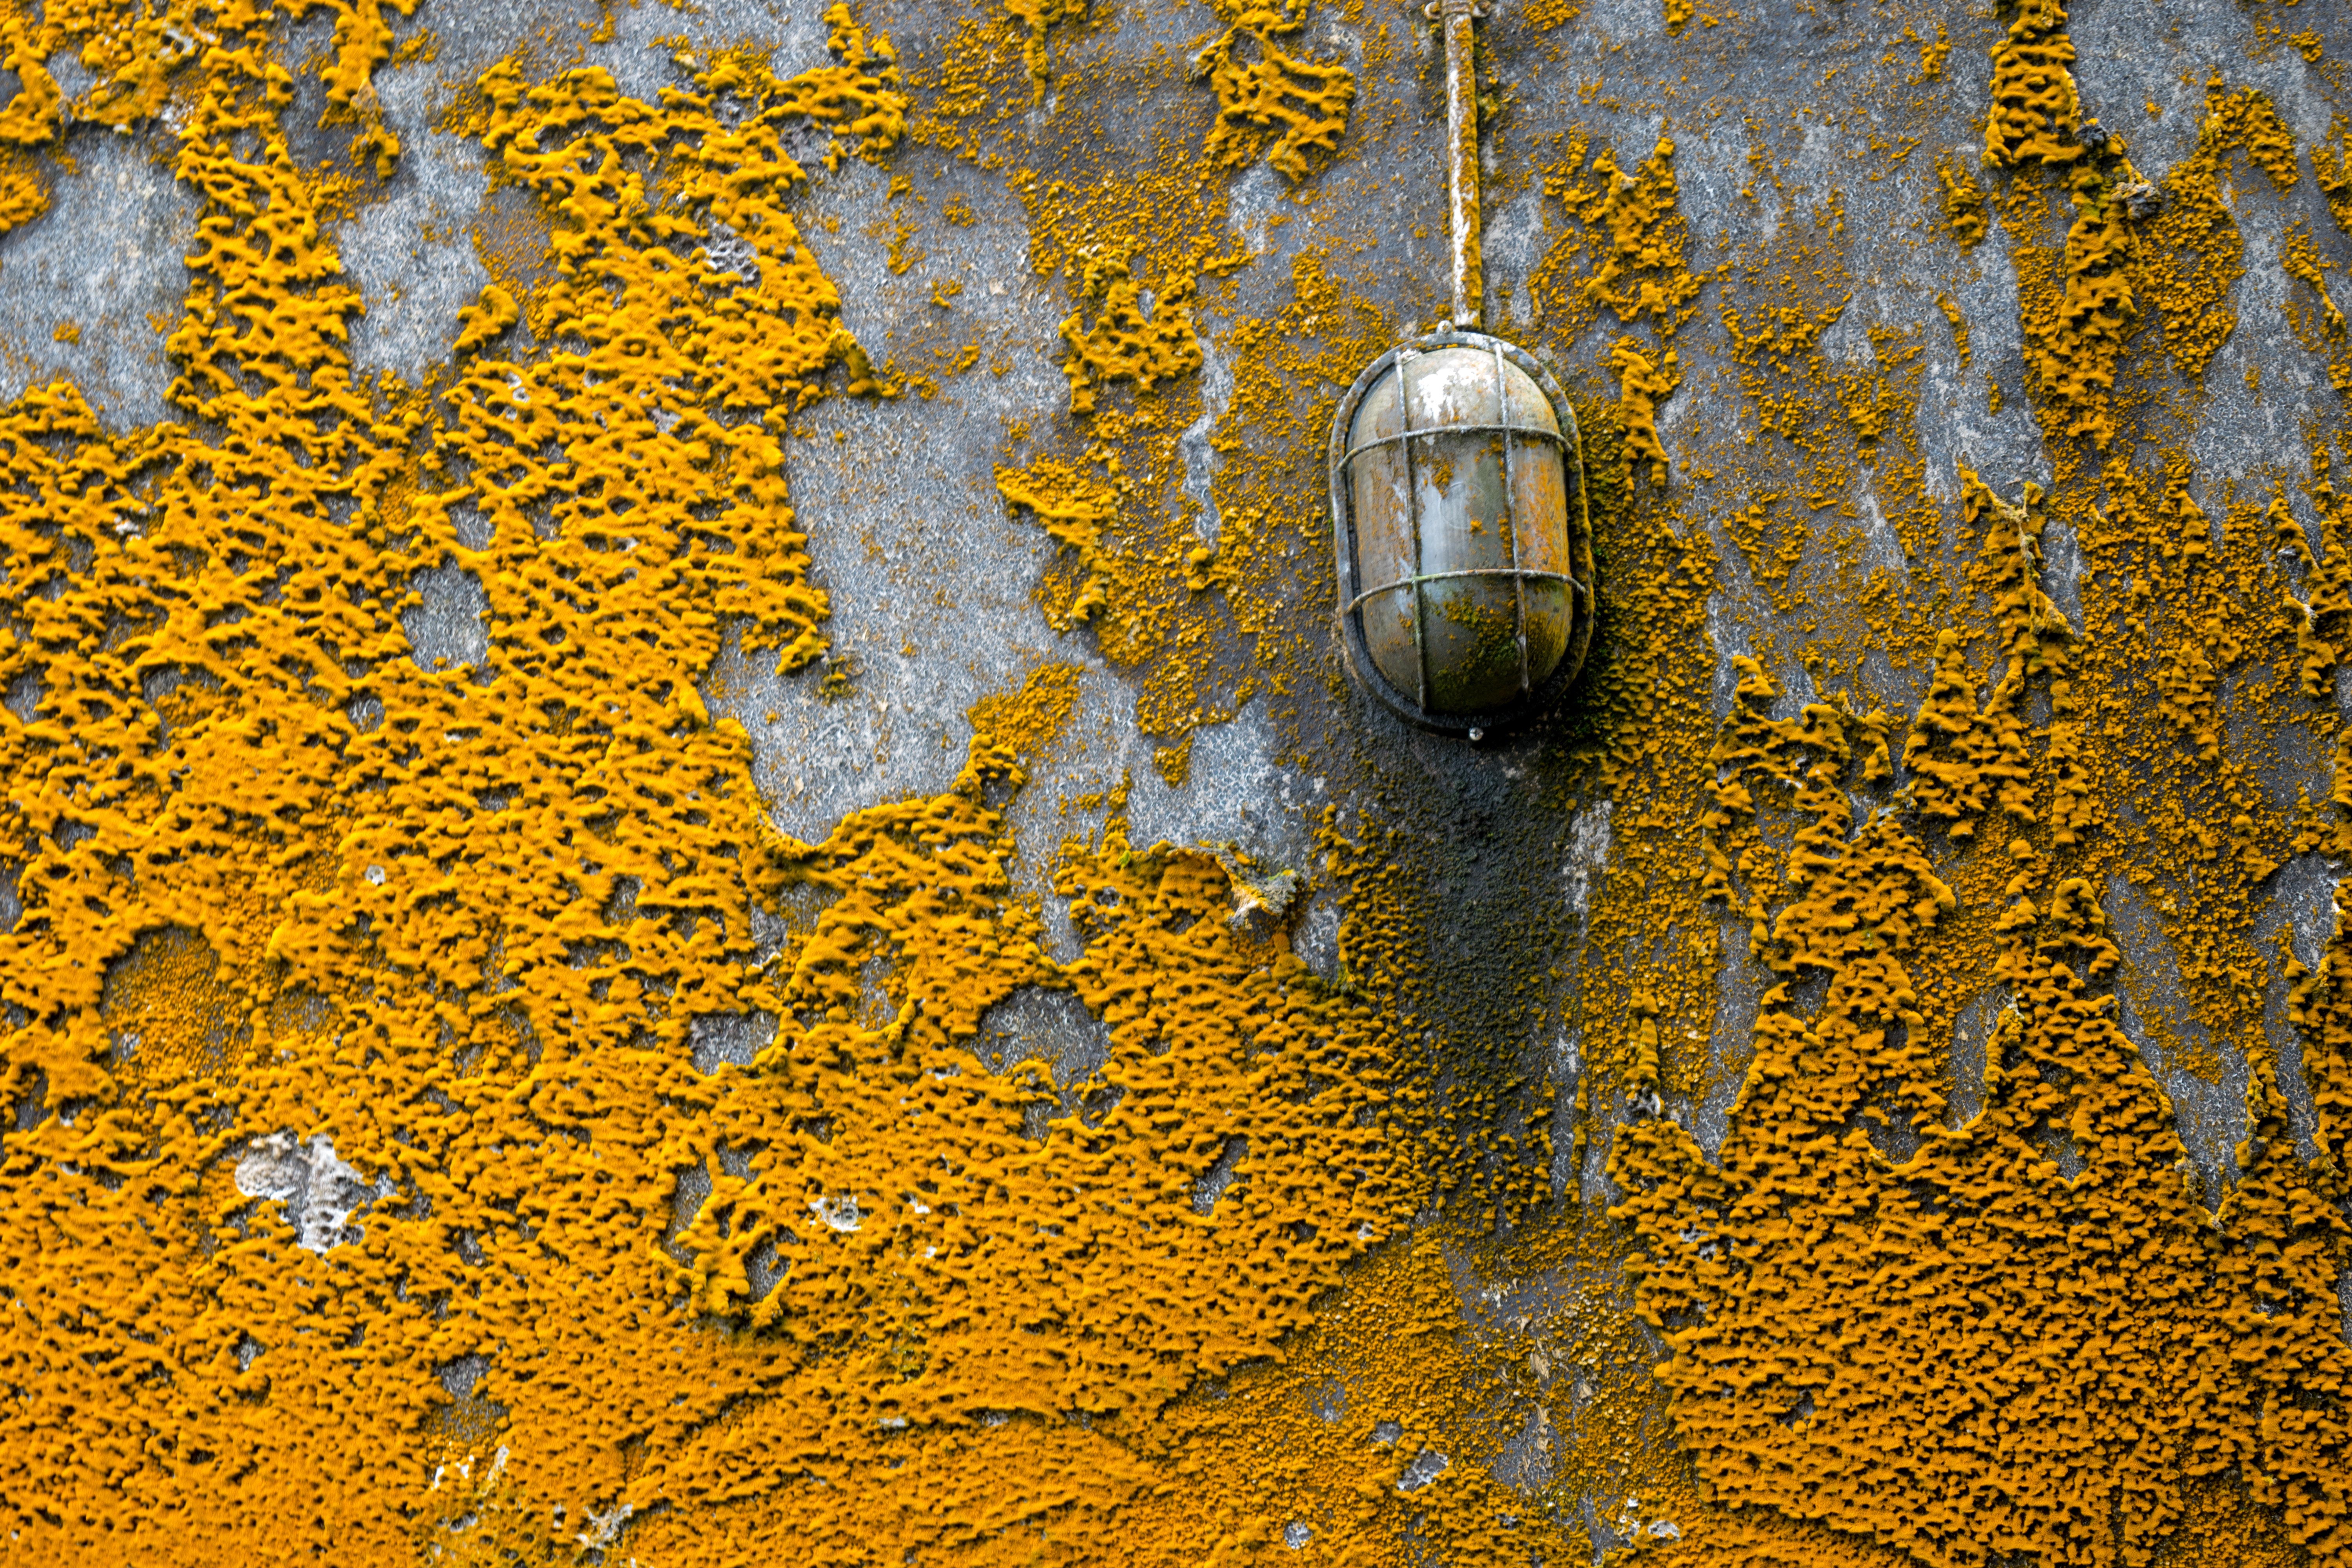
yellow, water, wall, amber, orange, tree, rust, autumn, leaf, reflection, sunlight, metal, street light